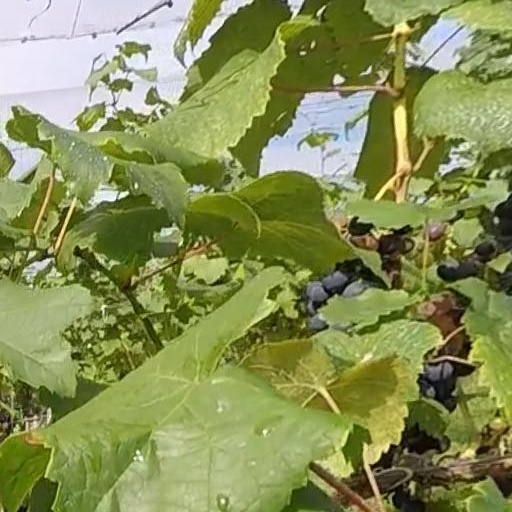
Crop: grape